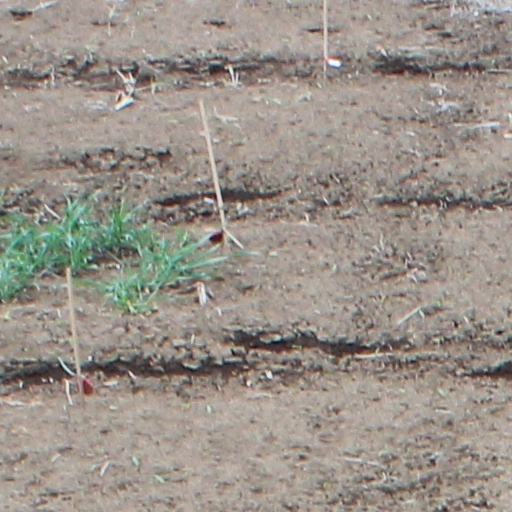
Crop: wheat